Blackburn Bluebird IV

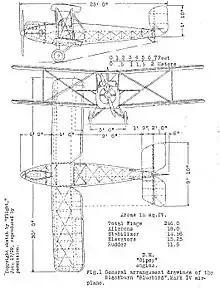
Blackburn Bluebird IV 3-view drawing from NACA Aircraft Circular No.94

Like the wooden Bluebirds, the Bluebird IV was heavily used by flying clubs; the side-by-side seating arrangement was considered to be particularly beneficial for instructional flying. However, it unfortunately suffered from a high attrition rate, several aircraft were reportedly lost in fatal crashes, which included a number of unexplained dives into the ground from normal cruising flight. Several of the privately owned Bluebird IVs undertook a number of pioneering long-distance flights, the most famous of which was the round-the-world trip by Mrs Victor Bruce, and also included a number of flights to Australia and Africa.